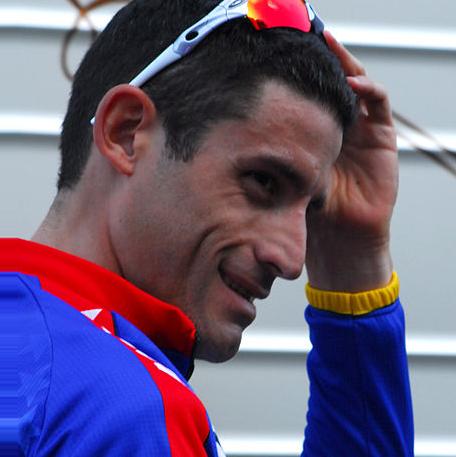
Age: 33